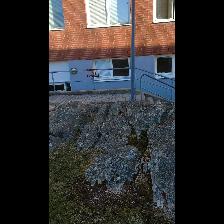
Label: NonHuman